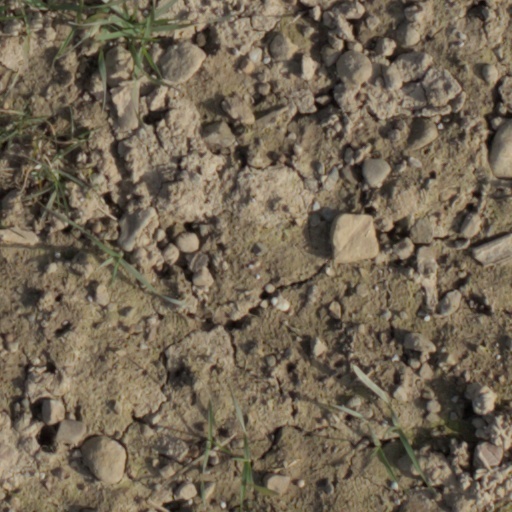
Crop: wheat